Ronnie Sianturi

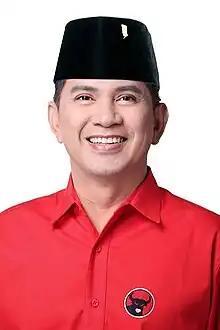

Ronaldus Parasian "Ronnie" Sianturi (born September 3, 1965) is an Indonesian singer and actor. He is the founding member of the Indonesian male duo Libels, formed in 1983. Outside of his career with Libels, he is known for singing "Melangkah Di Awan", written and composed by Dwiki Dharmawan and Eddy D. Iskandar and released in 1997.